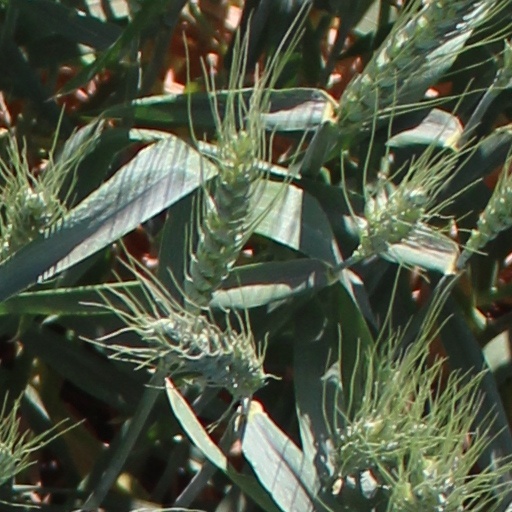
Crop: wheat